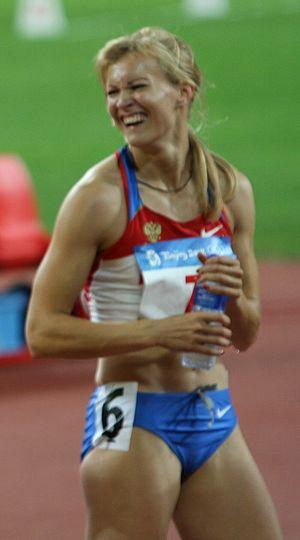
Anna Bogdanova, née le 21 octobre 1984 à Leningrad, est une athlète russe spécialiste de l'heptathlon.